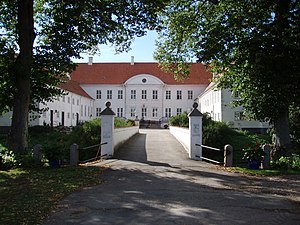
Kragerup
Kragerup Gods
Kragerup ligger i Ørslev Sogn i Kalundborg Kommune. Det ligger øst for Høng, omkring 12 km nord for Slagelse. Det er en hovedgård, der er kendt tilbage fra 1300-tallet.